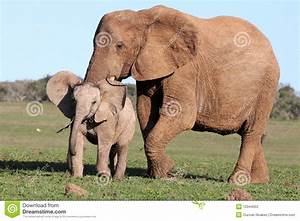
Label: elefante